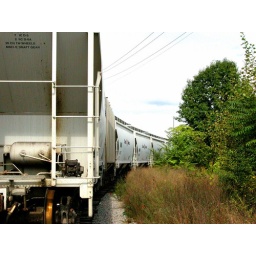
this train doesn't move anymore. the tracks are rusty and i there's no engine in sight.